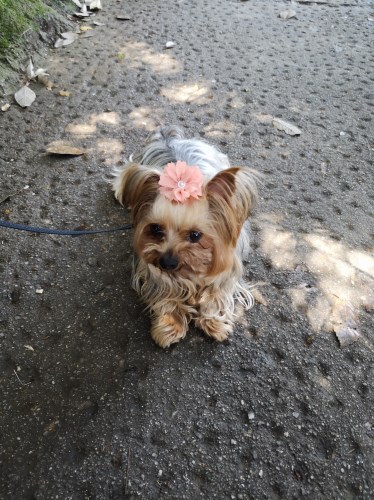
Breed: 340-n000120-Yorkshire_terrier